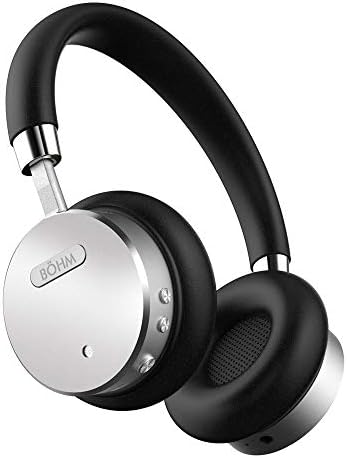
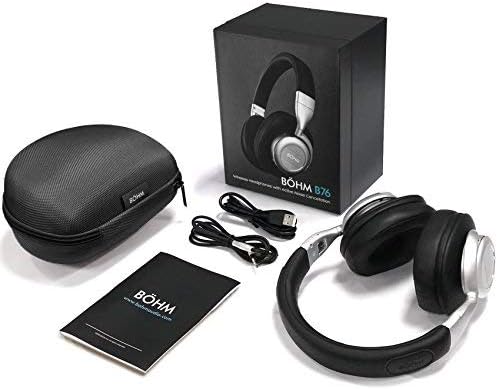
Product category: headphones
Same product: no